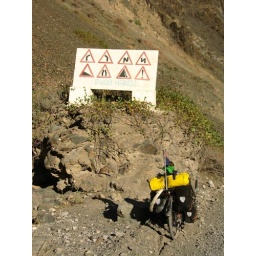
Crazy road sign near Ayni, Tajikistan